Hammer Bridge

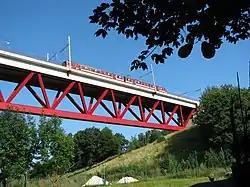
The current Hammer Bridge at (Hergenrath)(1999)

The Hammer Bridge is a long railway bridge on the Weser Valley line crossing the Geul valley a few hundred meters to the south of Hergenrath.